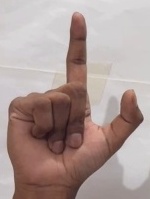
ASL sign: L